Venues of the 2020 Summer Olympics and Paralympics

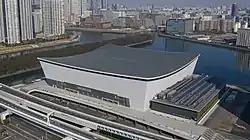
Ariake Arena

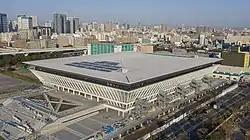
Aquatics Centre

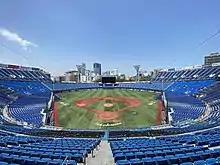
Yokohama Stadium – Baseball, softball

The transformation of Tokyo in preparation for the Olympics can be seen as part of a long process of urban planning and development that encompasses several major cycles. Urban studies scholar Faure notes that "The urban development strategy of the Tokyo Olympic urban project is the result of a long-time political compromise regarding Tokyo Bay between the ruling party, the TMG, and the central government." Examining the complex relationship between local ward development plans and metropolis-wide strategies pursued by the TMG (Tokyo Metropolitan Government), Faure notes that "the urban legacy of Tokyo 2020 is composed of a series of decisions beginning from the submission of the bid to the post-Olympic period, and extending over 9 years if we consider only the preparatory period until the legacy works (2013–2022), and over 30 years if we look at the origin of the selected Olympic sites and the previous bids for the 2016 Games and the 1994 Universal Expo."